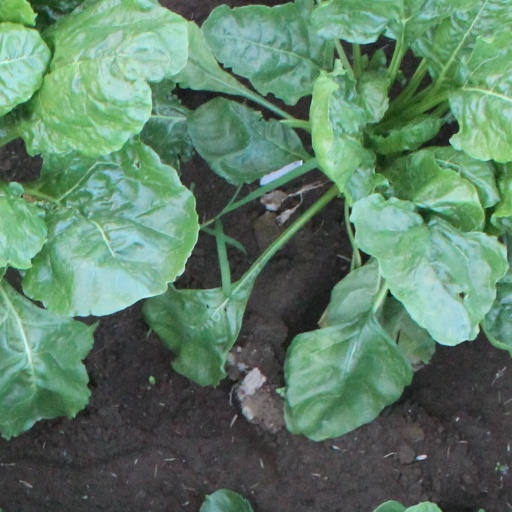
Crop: sugar beet